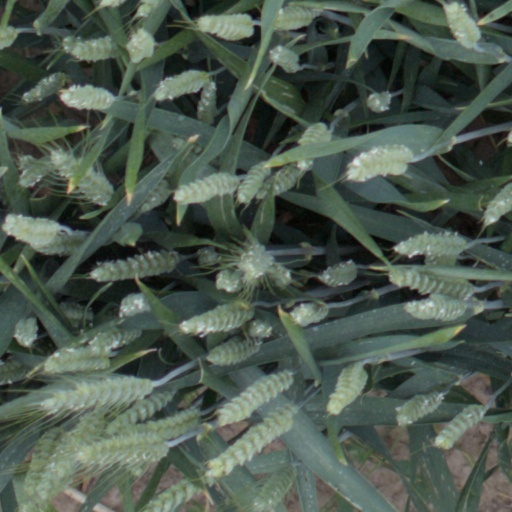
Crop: wheat